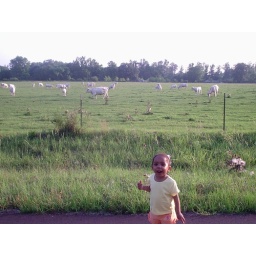
Sarah with the white cows in the country (Nanafalia)